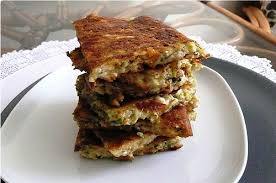
Yemek: mucver